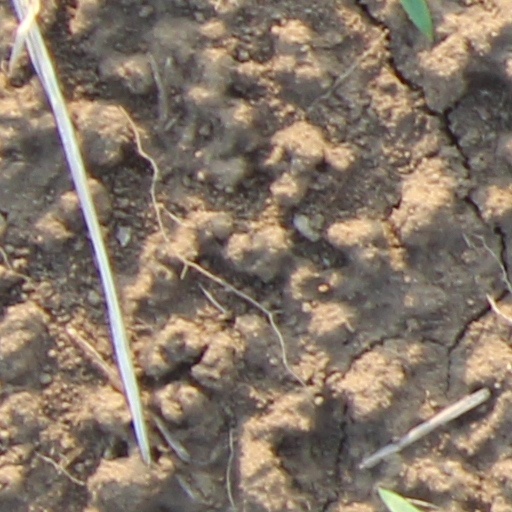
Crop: wheat